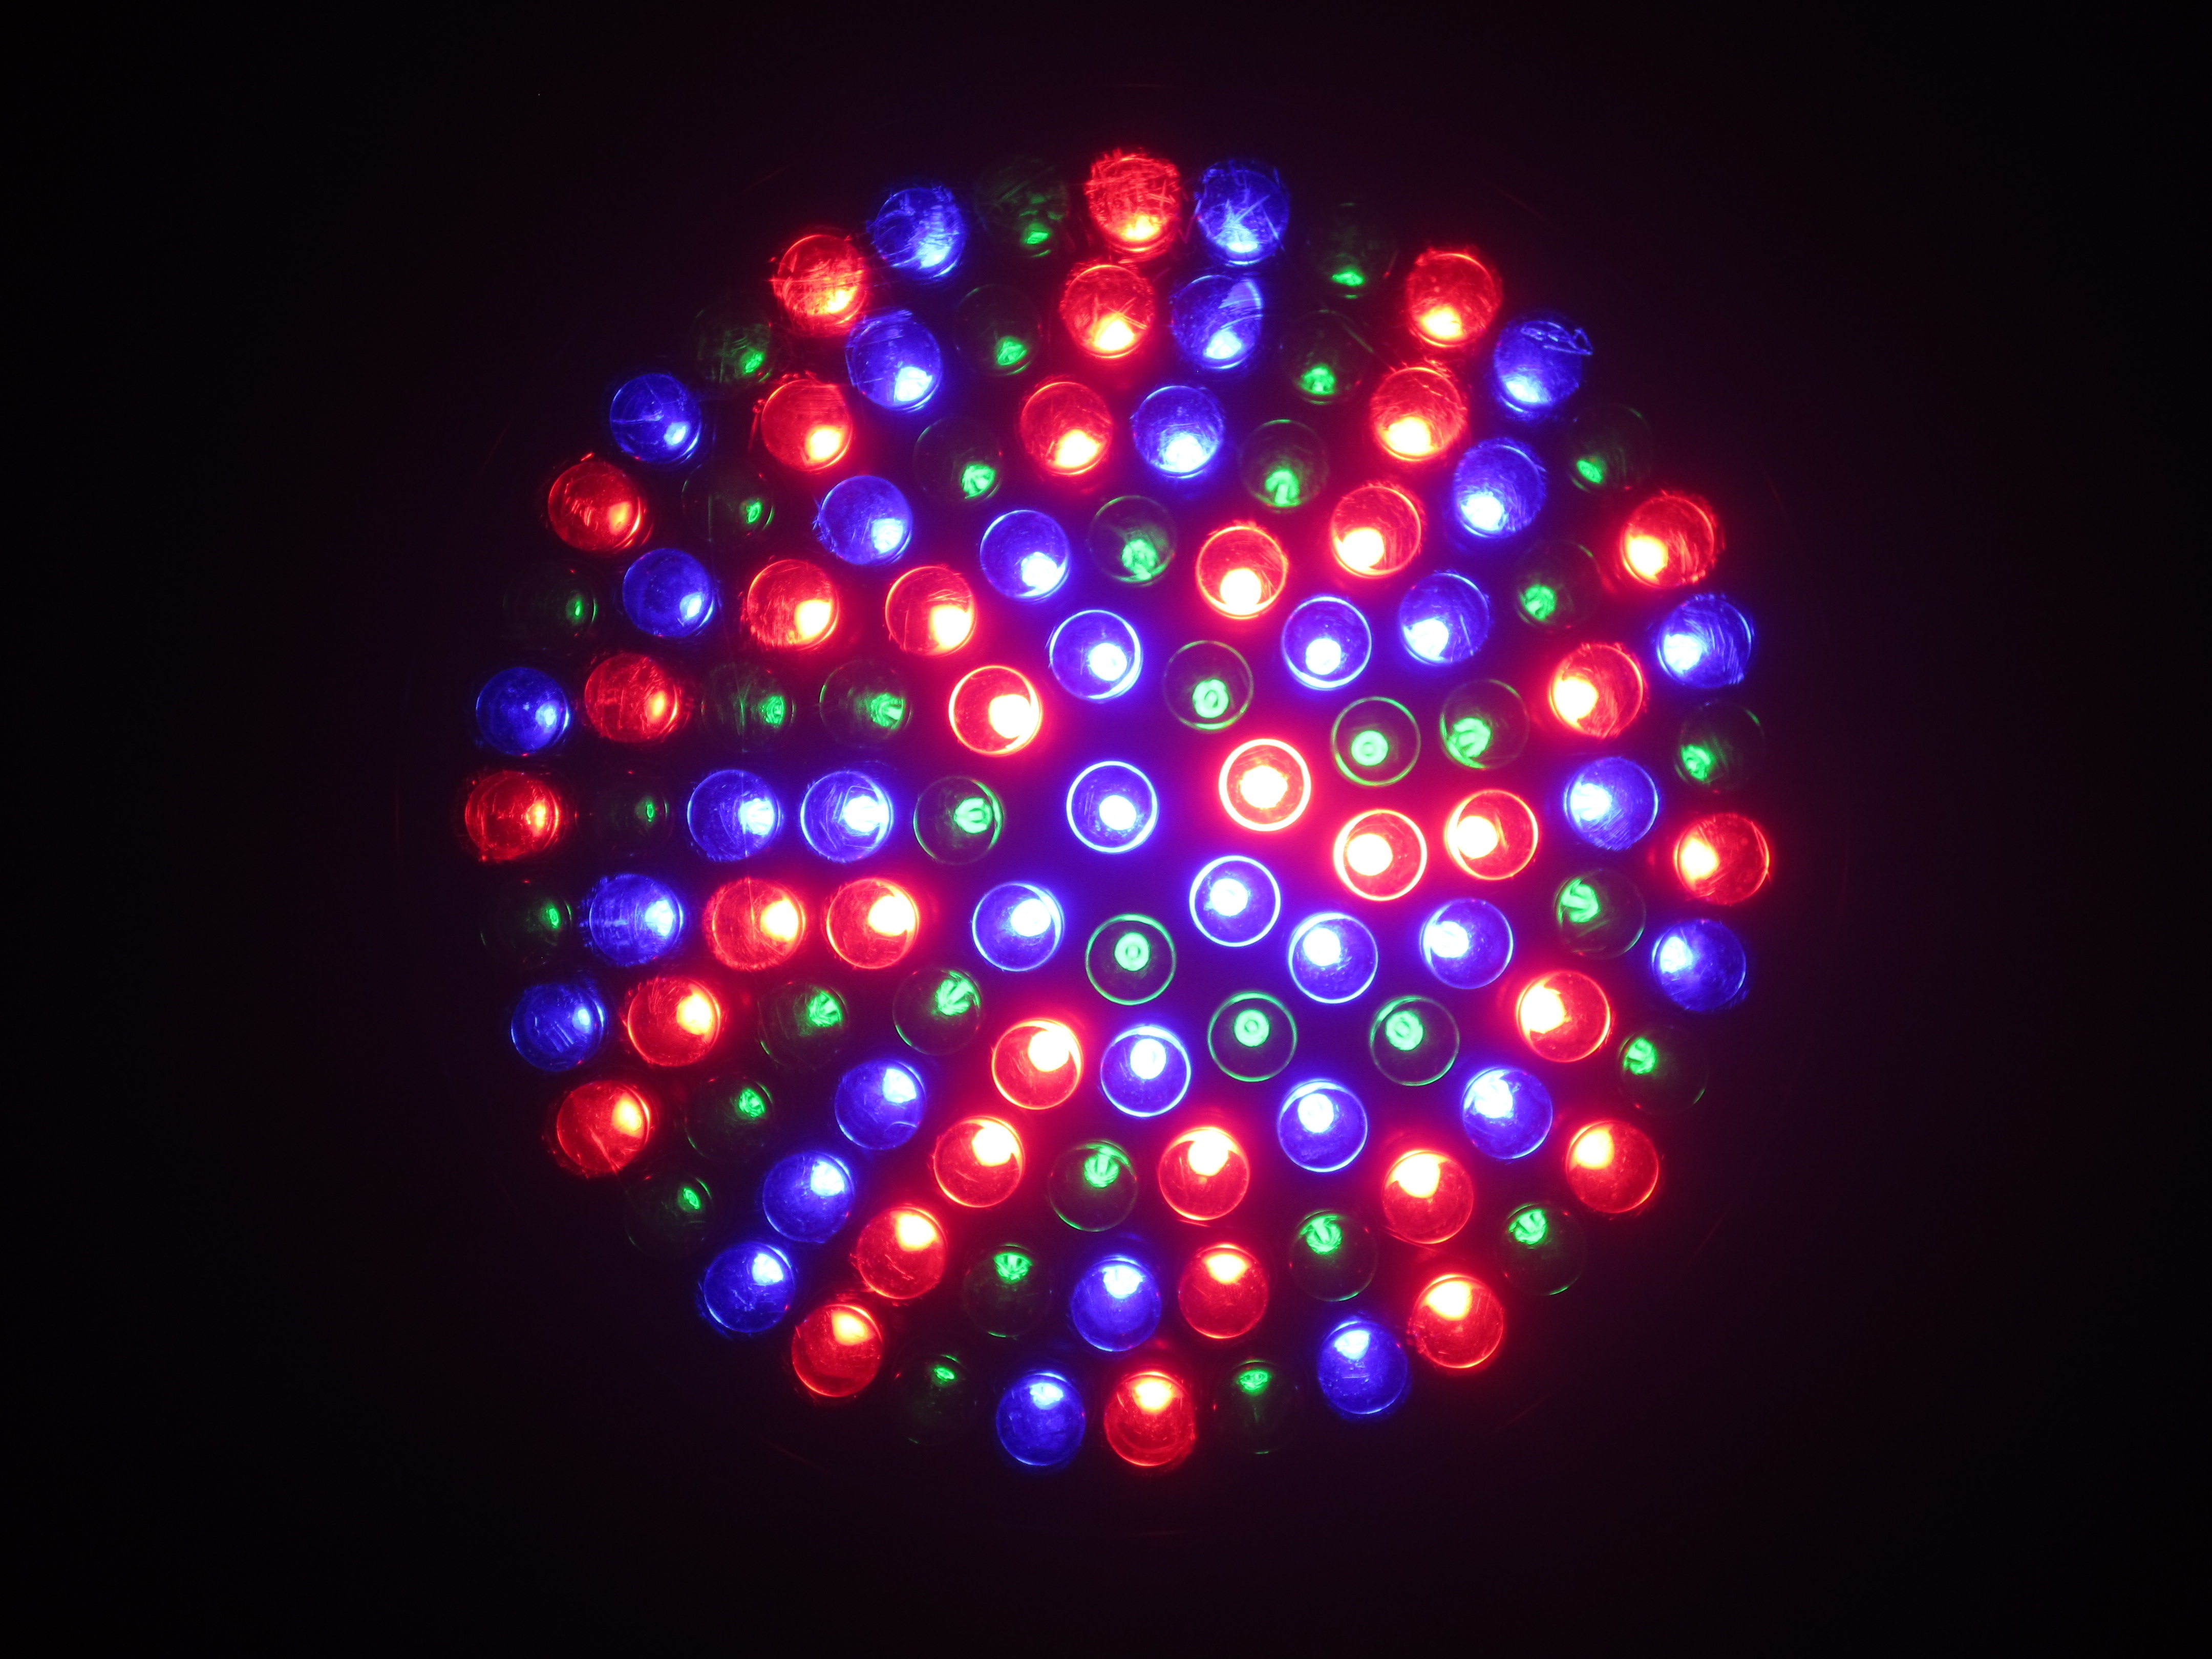
light, number, red, color, blue, lighting, circle, dj, christmas decoration, sphere, led, shape, christmas lights